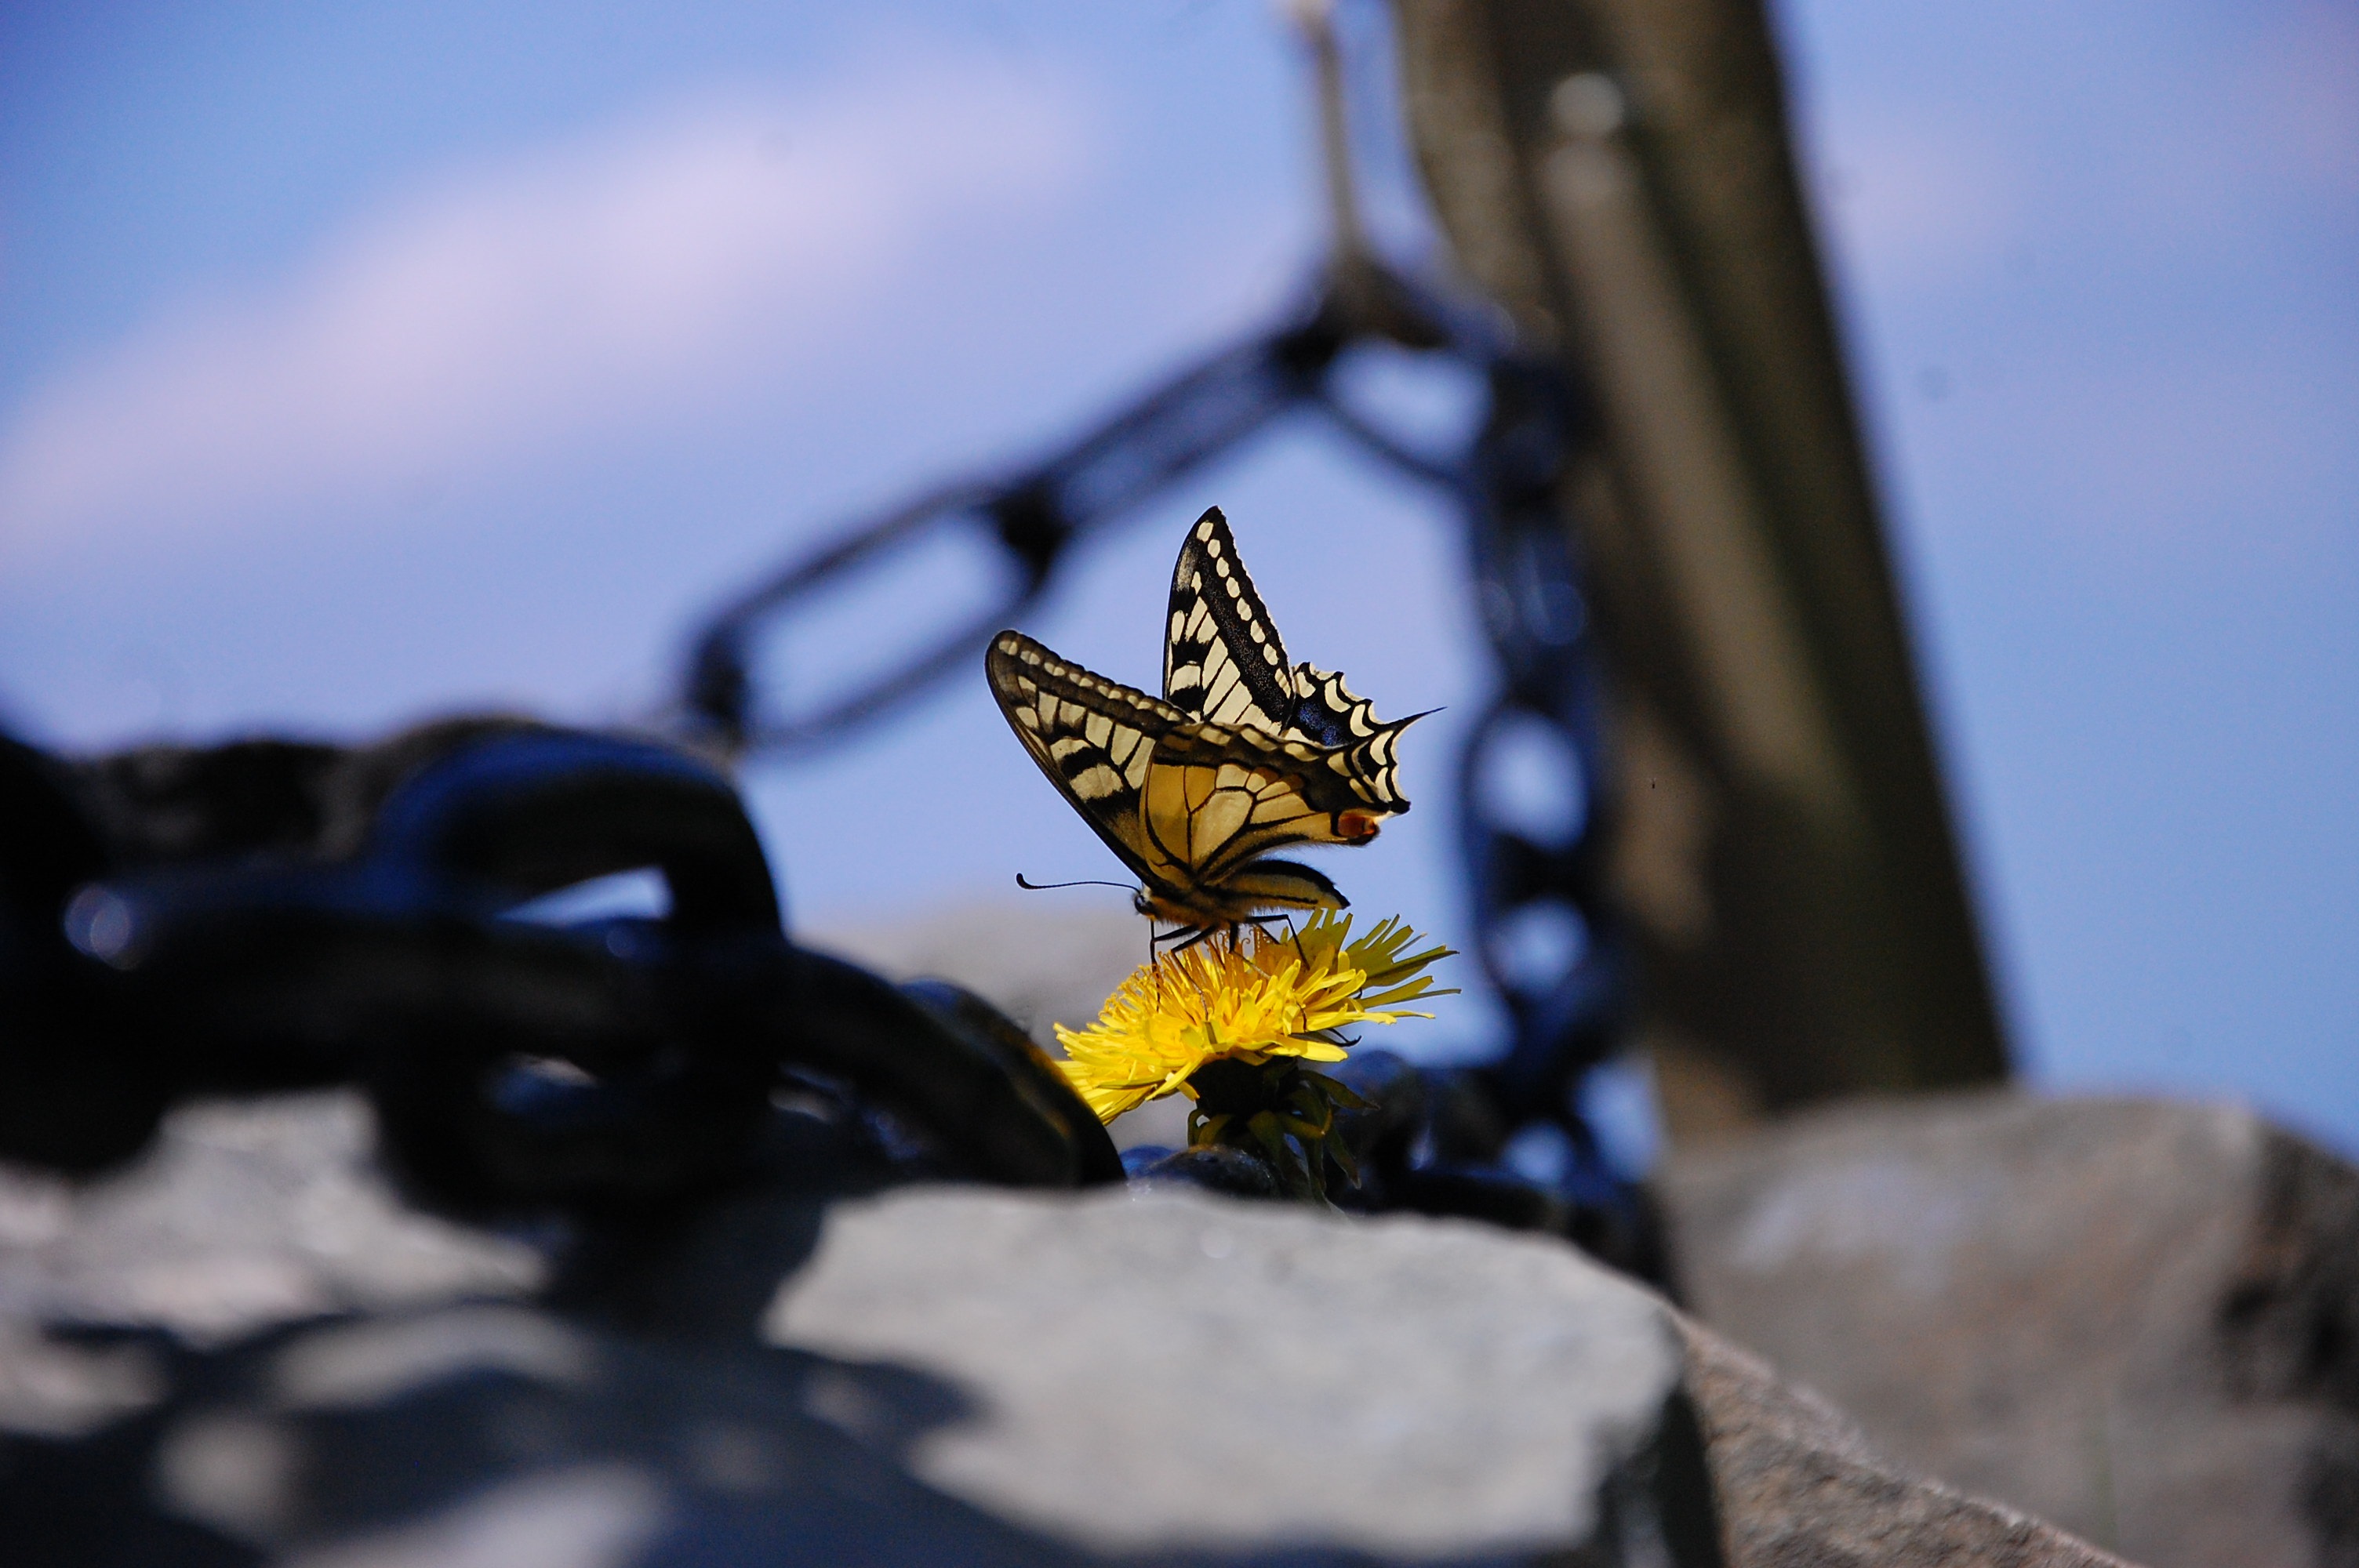
leaf, chain, flower, spring, insect, blue, butterfly, invertebrate, close up, macro photography